Neneh Cherry

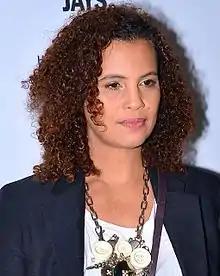
Cherry in Stockholm, February 2013

The family has a country house near Birmingham and Wolverhampton, apartments in London and Stockholm, plus the family home in the old schoolhouse in Skåne County that she and her half-brother inherited when their mother died in 2009. In 2014, Cherry said she was commuting between London and Stockholm.